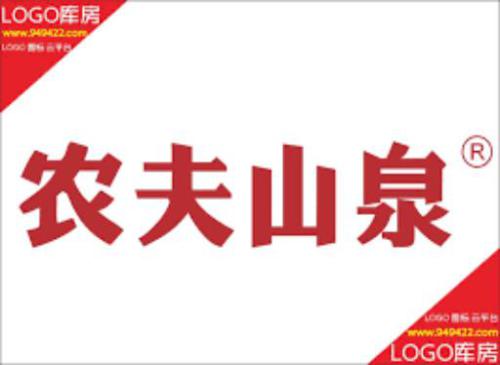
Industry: Necessities